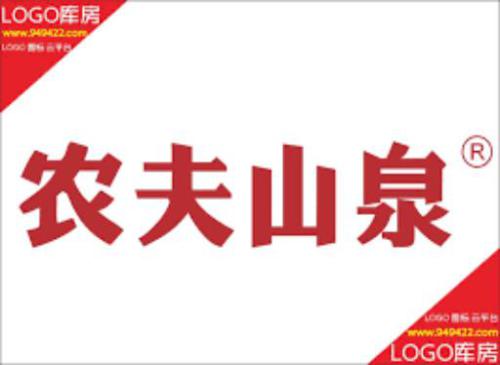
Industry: Necessities